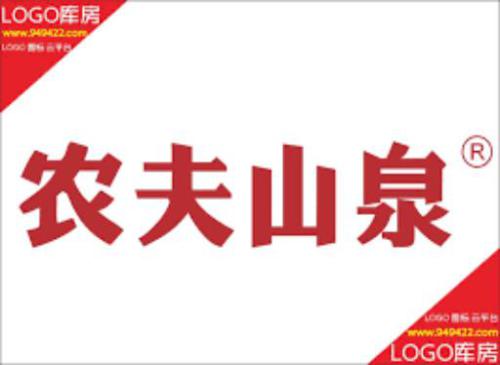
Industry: Necessities